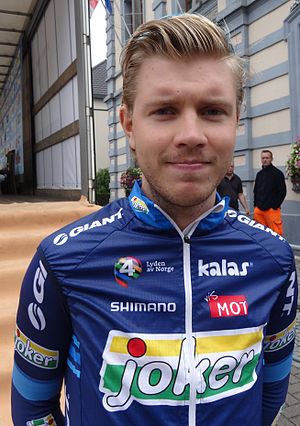
Joker Icopal / Rytterne / 2014
Joker Icopal er et norsk professionelt cykelhold. Det blev dannet i 2005, og ejes af sponsorfirmaet Interspons AS.